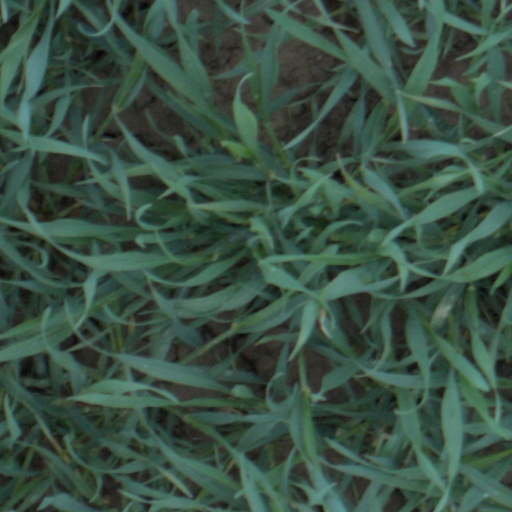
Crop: wheat